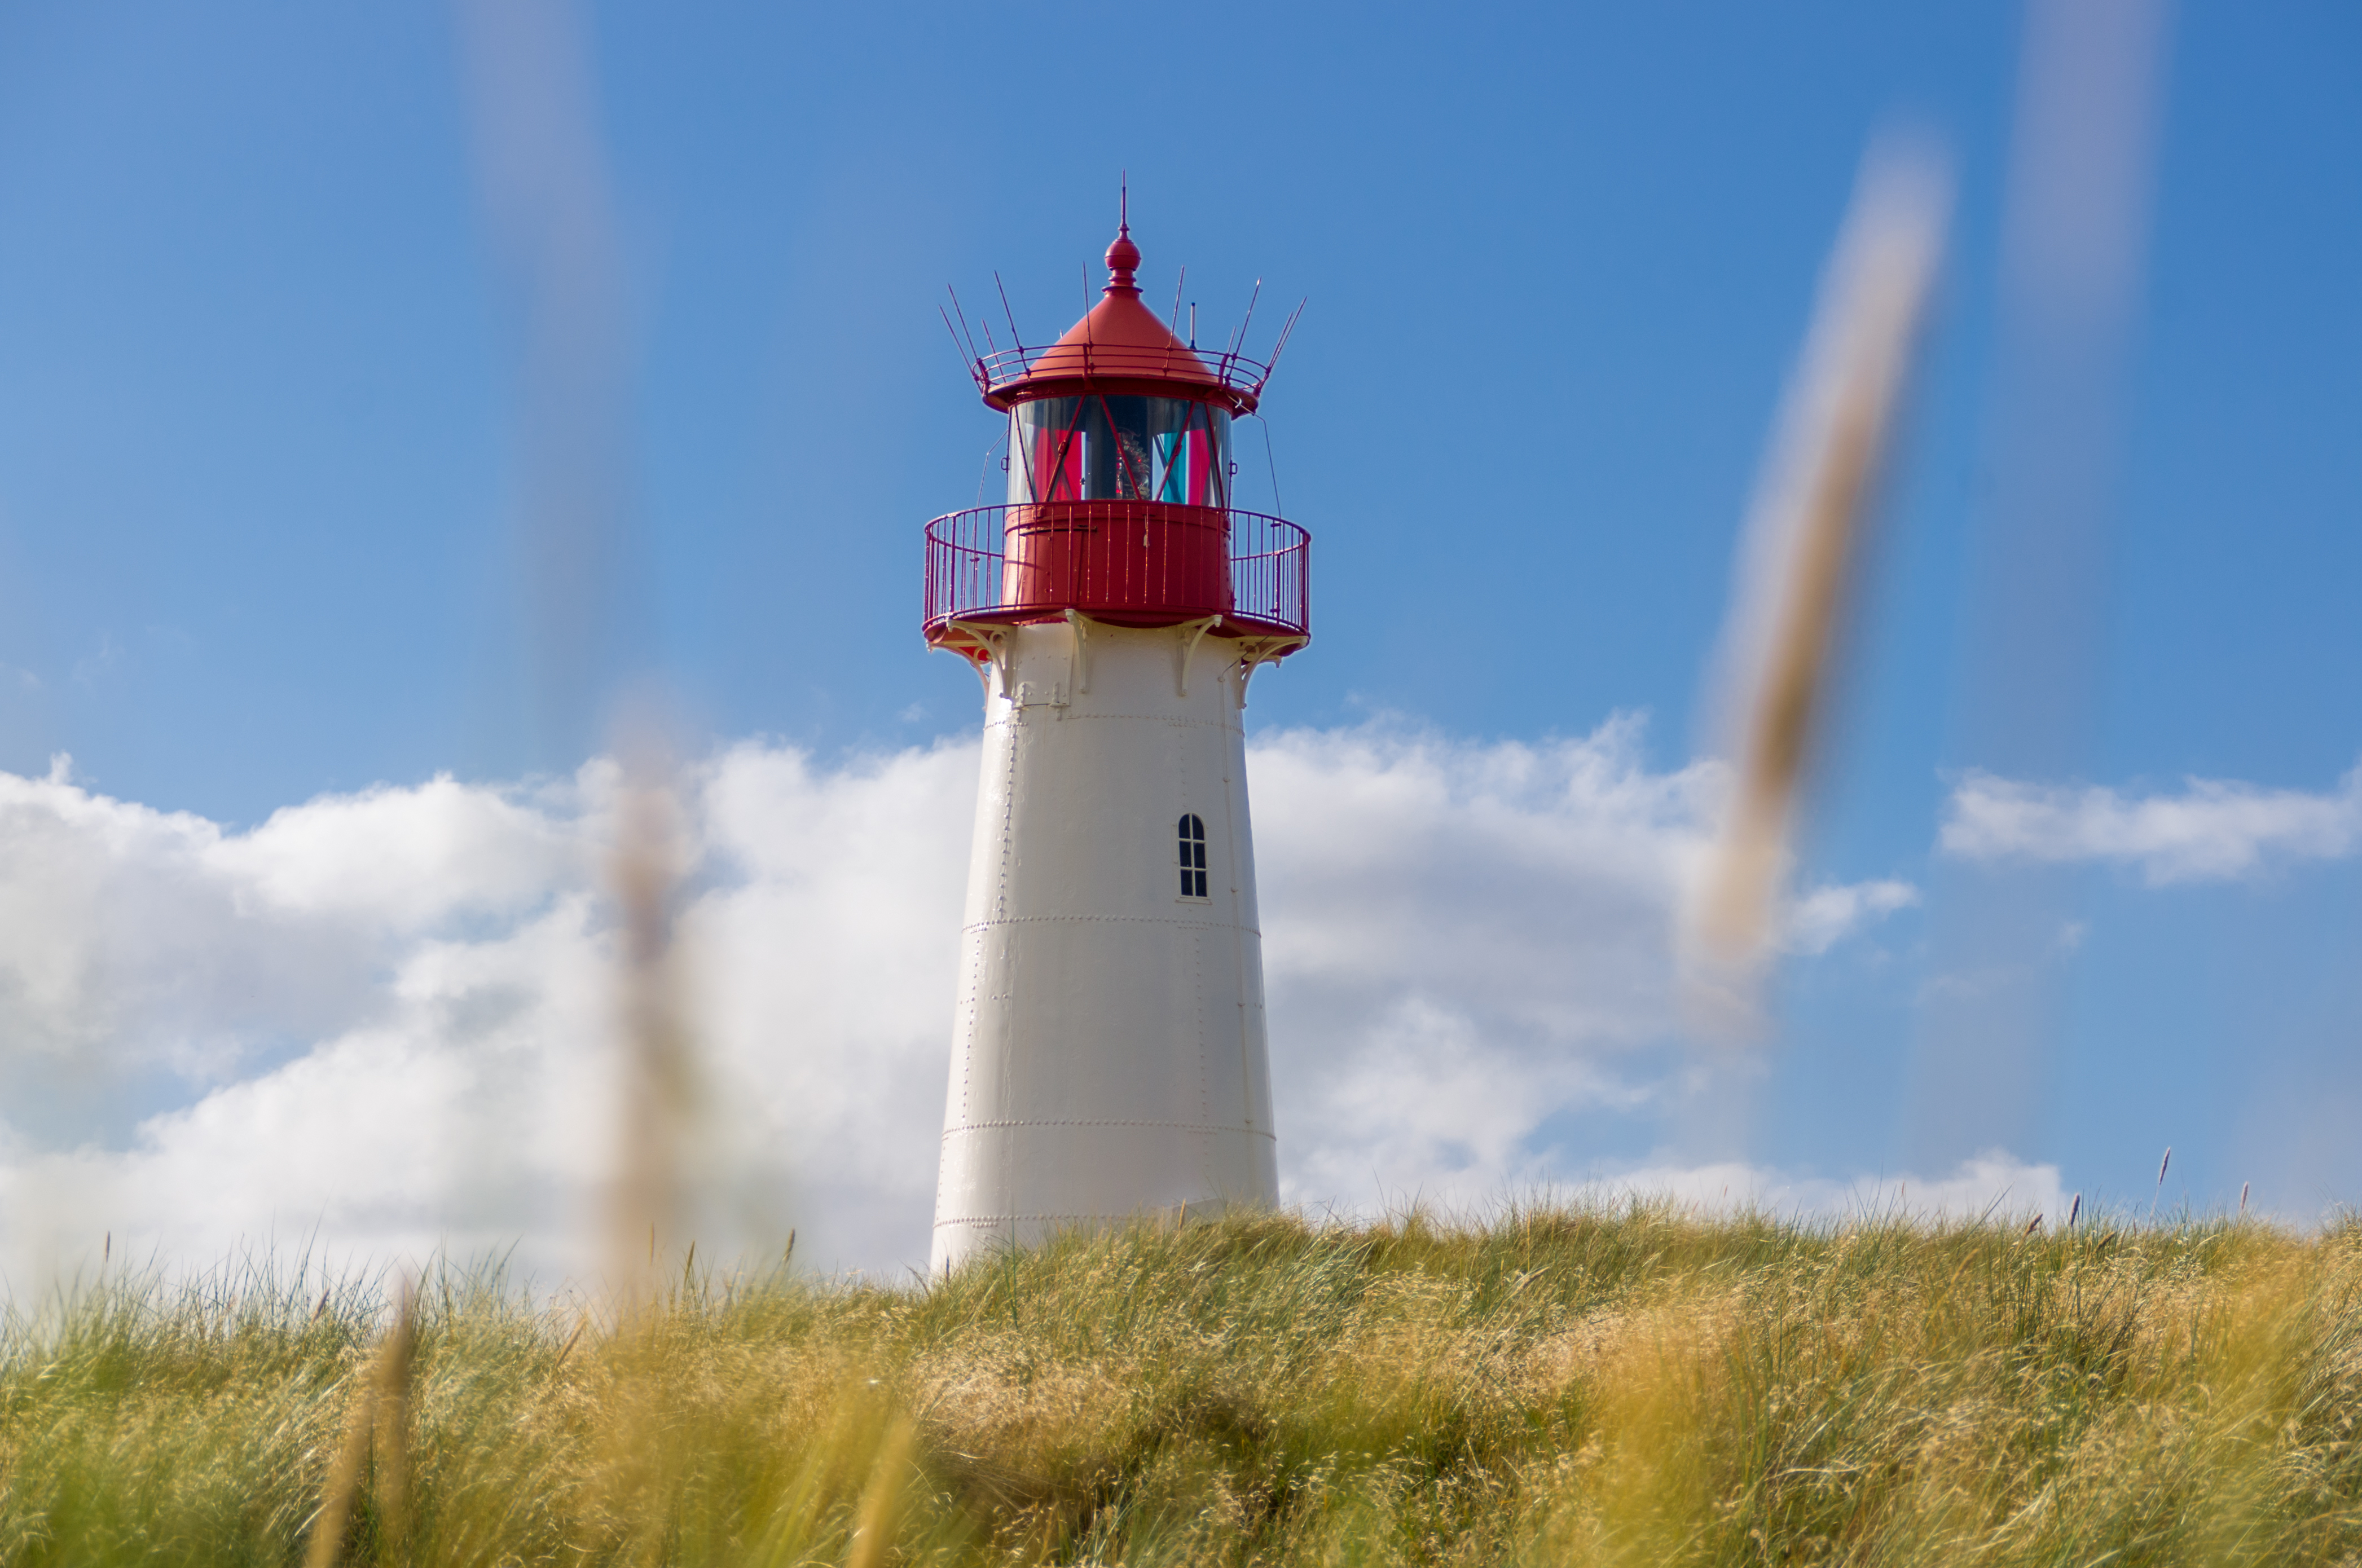
grass, cloud, lighthouse, prairie, tower, blue sky